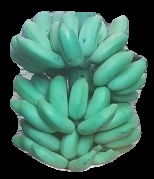
Variety: elakki-bale
Grade: grade2